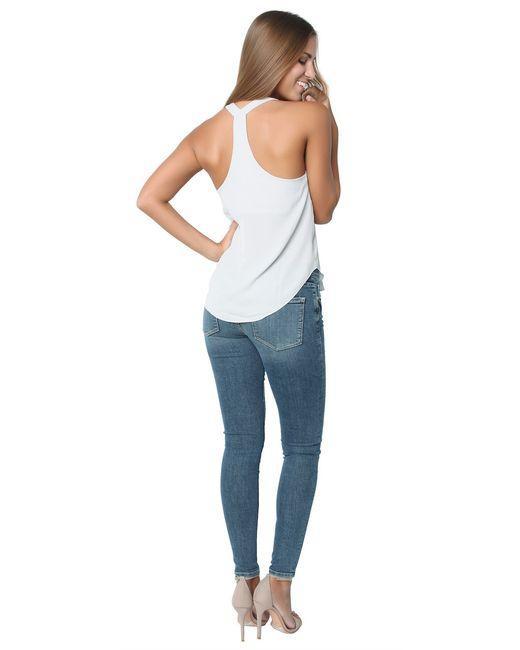
weißes lässiges ärmelloses Racerback-Tunika-Oberteil